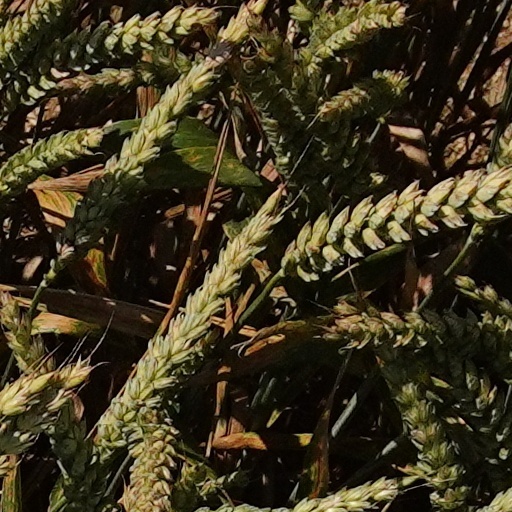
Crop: wheat